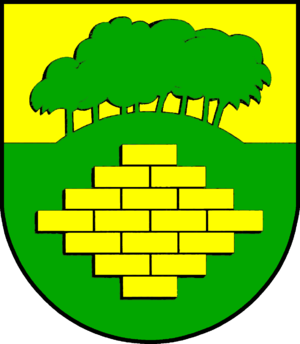
Warringholz
Coat of arms of Warringholz
Warringholz er en by og en kommune i det nordlige Tyskland, beliggende i Amt Schenefeld i den nordvestlige del af Kreis Steinburg. Kreis Steinburg ligger i den sydvestlige del af delstaten Slesvig-Holsten.